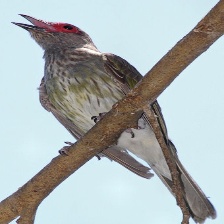
Species: AUSTRALASIAN FIGBIRD
Scientific name: SPHECOTHERES VIEILLOTI